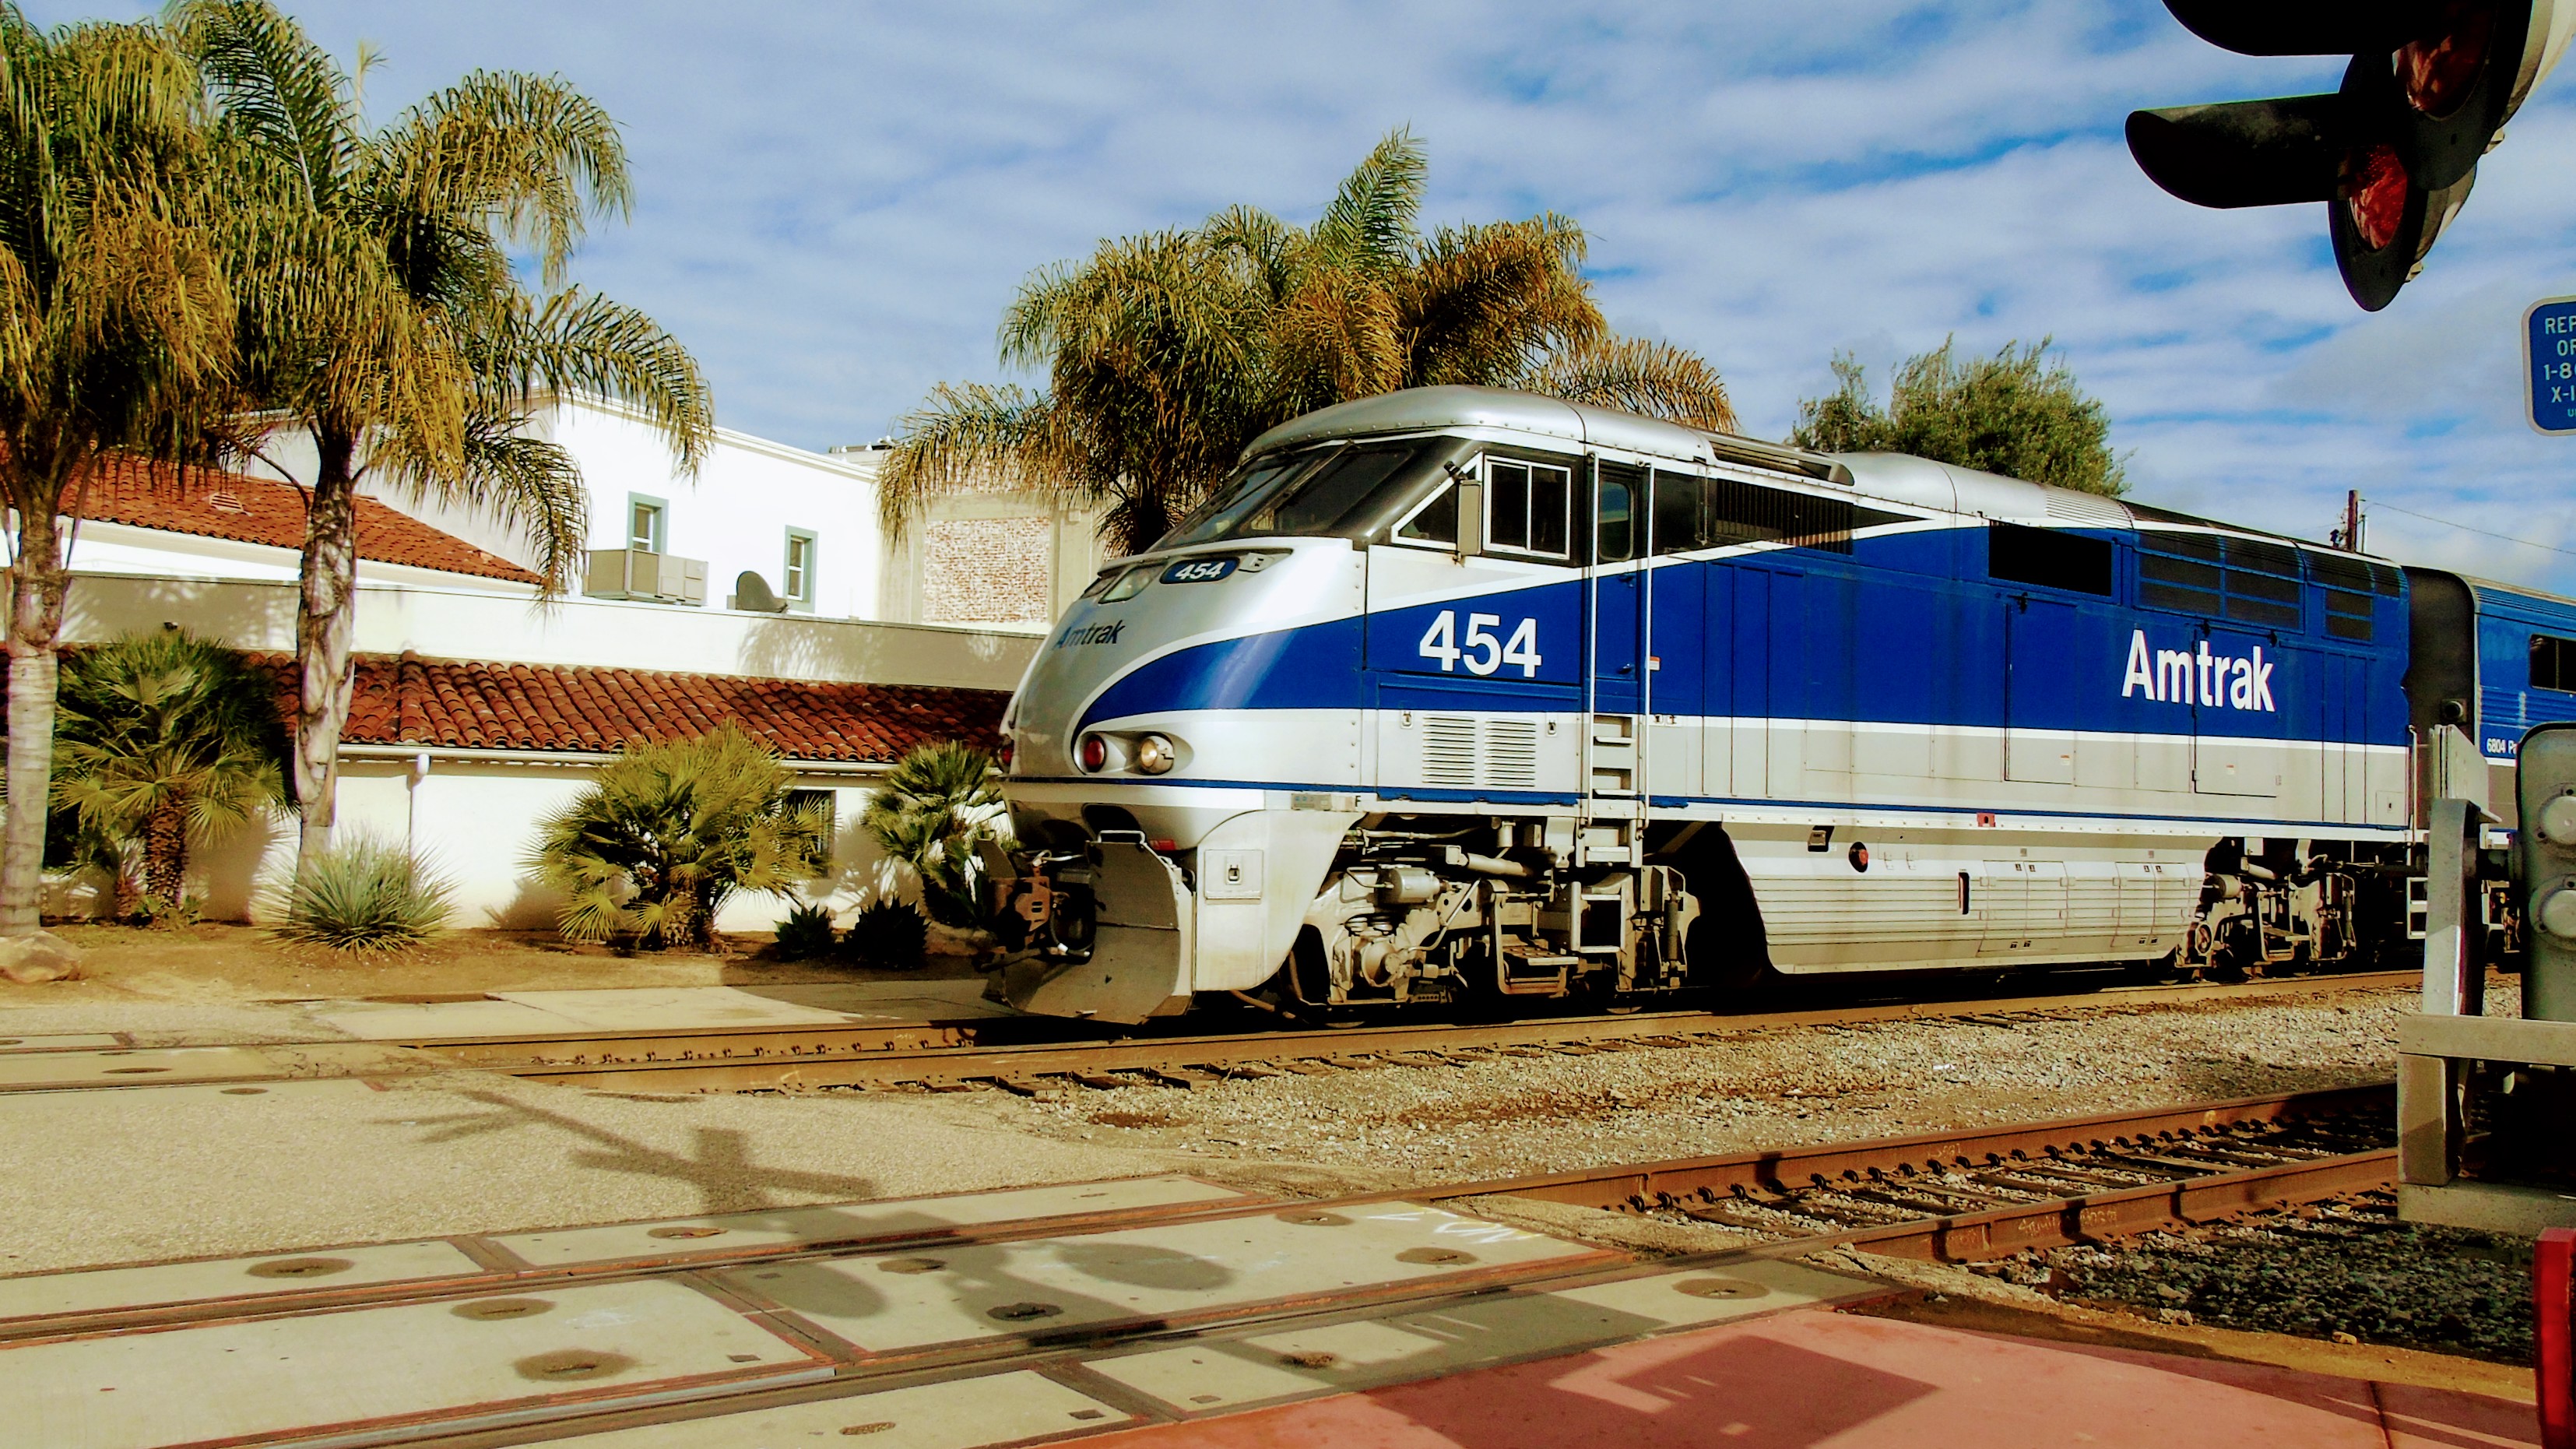
train, amtrak, Santa Bbarbara, transport, locomotive, rail transport, mode of transport, public transport, vehicle, track, rolling stock, railroad car, plant, sky, electric locomotive, train station